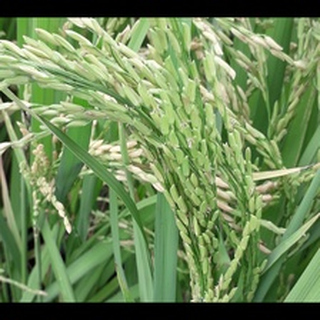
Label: healthy_rice